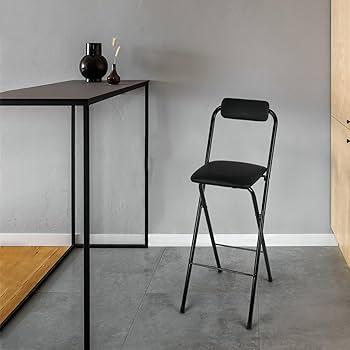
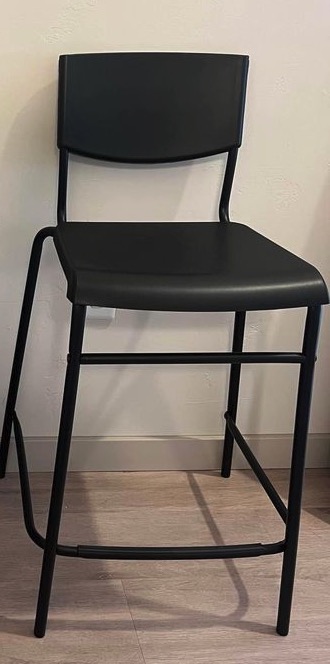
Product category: stool
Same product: no